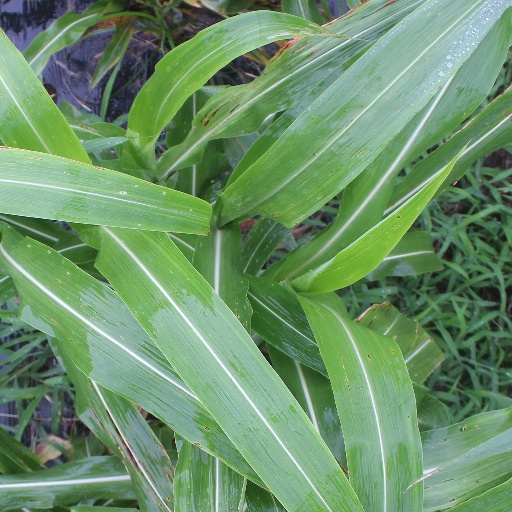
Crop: sorghum